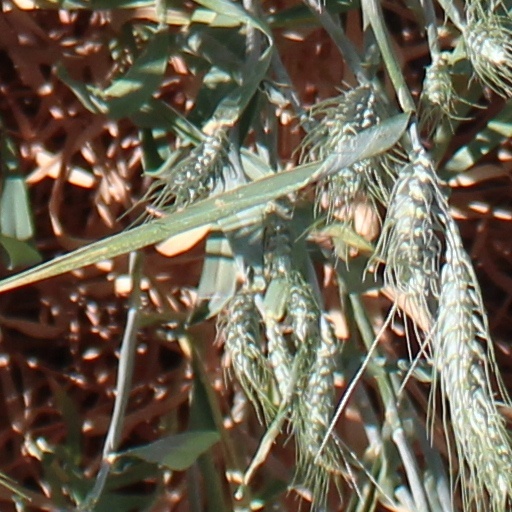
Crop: wheat